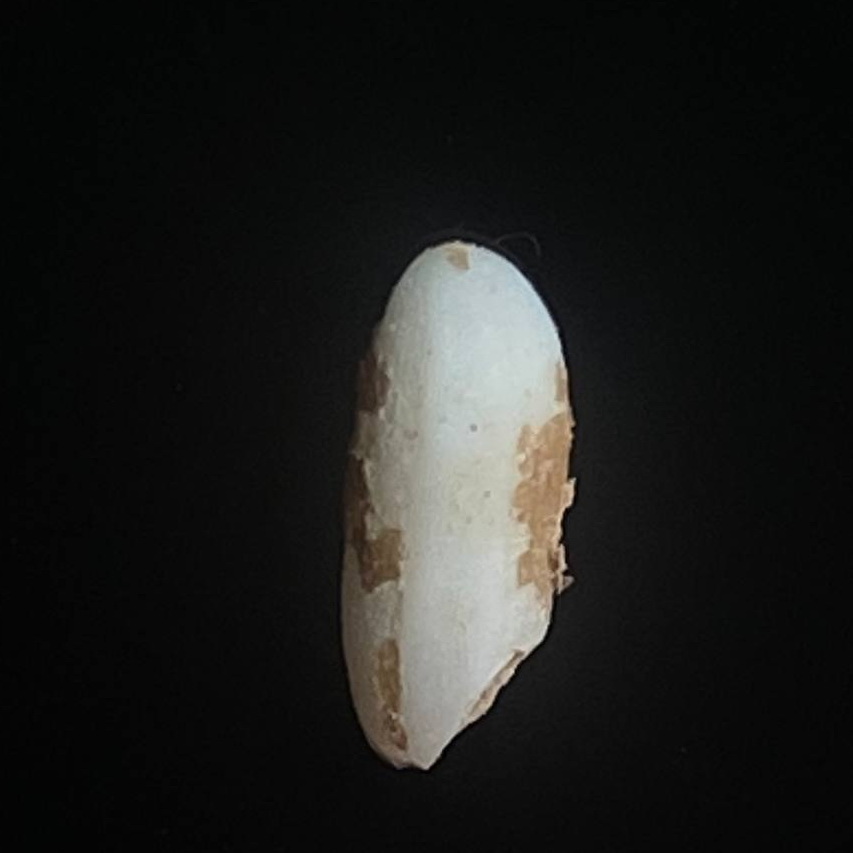
Rice variety: Lal_Binni